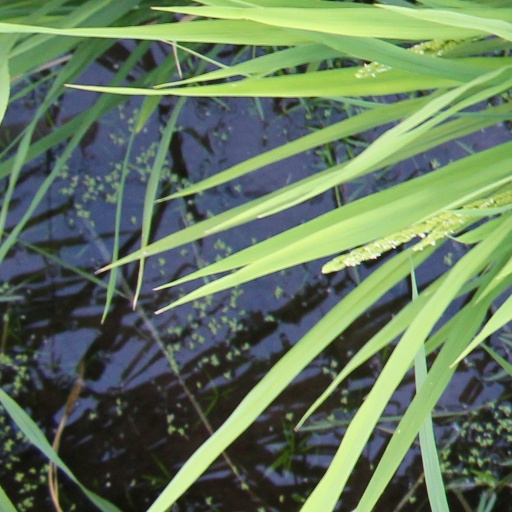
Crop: rice